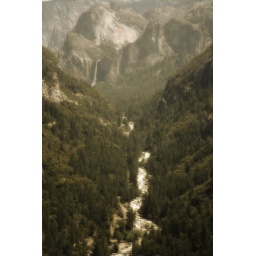
photo taken from tour bus window of the Merced River; Bridalveil Falls in the distance.